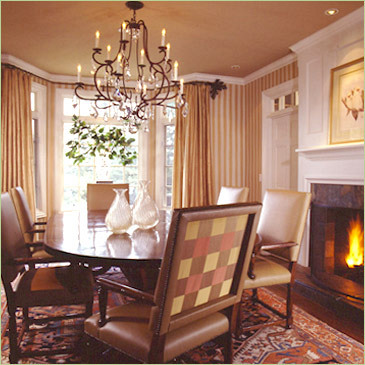
Room type: dining_room